Edward Knowles (Royal Navy officer)

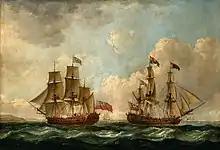
"The Peregrine (later renamed the Royal Caroline) in Two Positions off the Coast", 1766 by John Cleveley the Elder

The imminent declaration of war with Spain necessitated the sending of despatches to the British commands at Belle Isle and Lisbon, and Knowles was entrusted with the task. He rendezvoused with the fleet under Commodore Augustus Keppel off Belle Isle and passed on the news. Keppel attempted to persuade Knowles not to put to sea again owing to the stormy weather, but Knowles convinced Keppel to allow him to continue on. Keppel relented, and "Peregrine" put to sea. She was never seen again. It was assumed that she had foundered with the loss of all hands on or sometime after 28 December 1761.